Megatech (company)

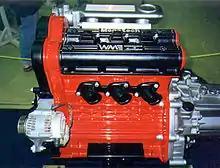
Projected Megatech F1 engine

Megatech was a Bermuda-registered company that pursued the development of various supercars. It was jointly owned by Hutomo (Tommy) Mandala Putra, the youngest son of President Suharto of Indonesia, and Mycom Setdco, a Bermuda-based subsidiary of Mycom Bhd.